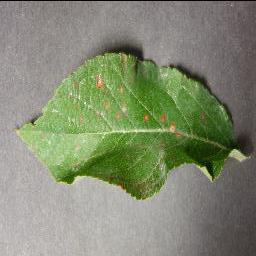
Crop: apple
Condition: cedar_rust